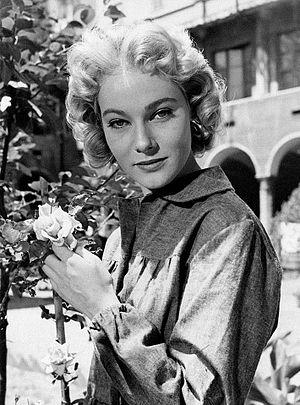
May Britt, née Maybritt Wilkens le 22 mars 1933 à Lidingö, comté de Stockholm, en Suède, est une actrice suédoise.